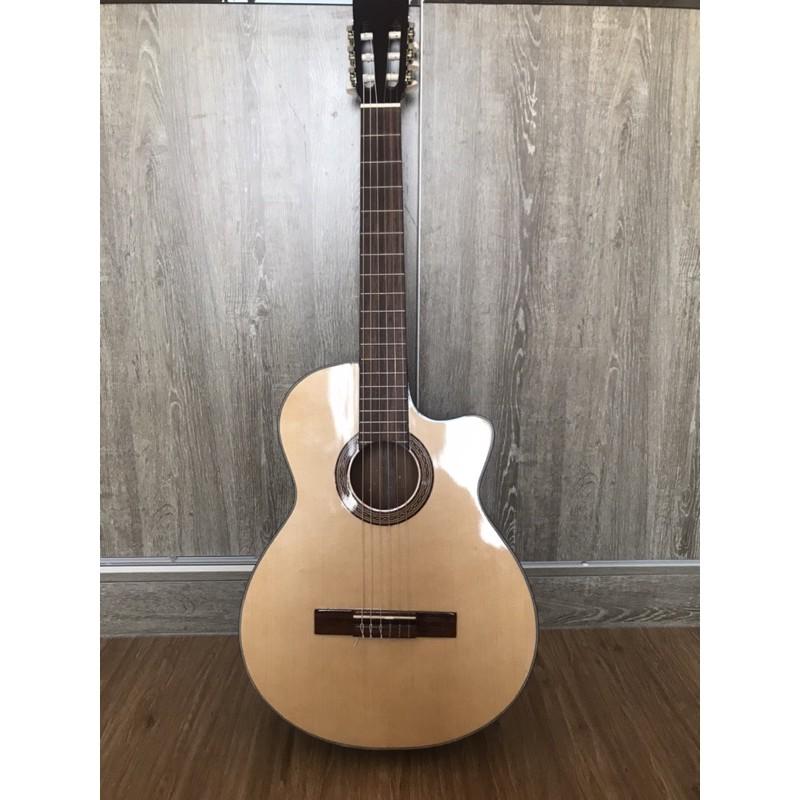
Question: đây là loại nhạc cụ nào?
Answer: đây là đàn ghi ta